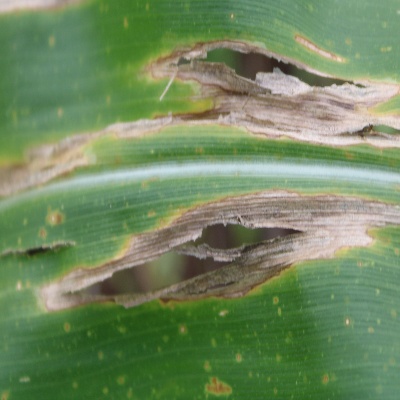
Crop: Maize
Condition: leaf blight